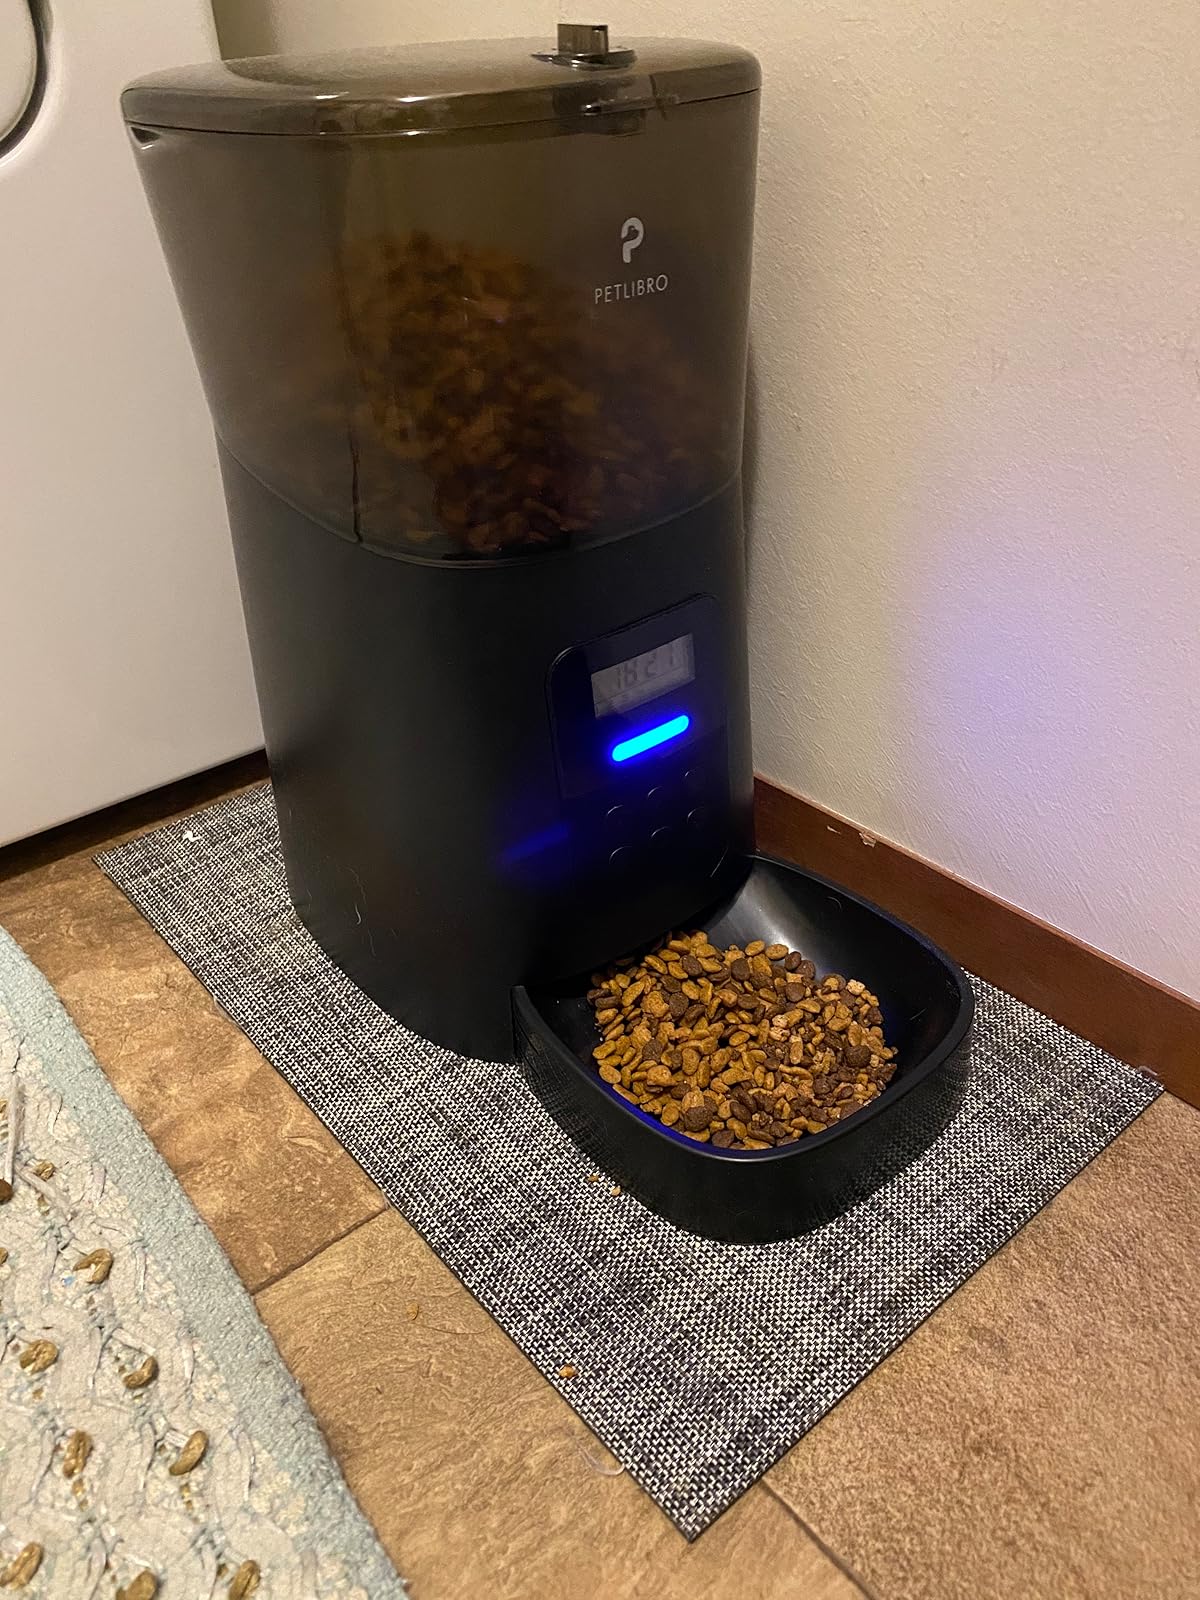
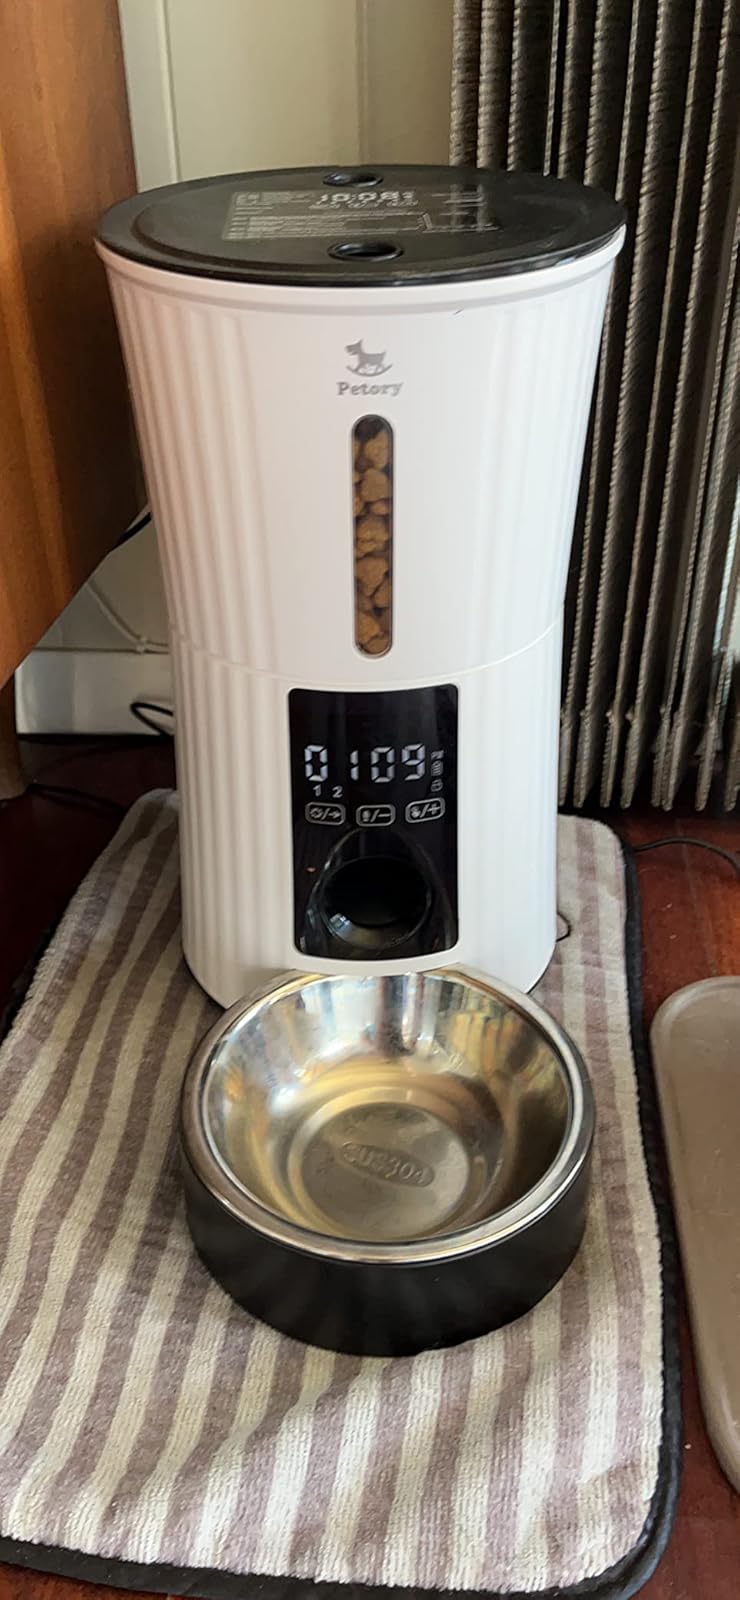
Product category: items_feeder
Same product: no